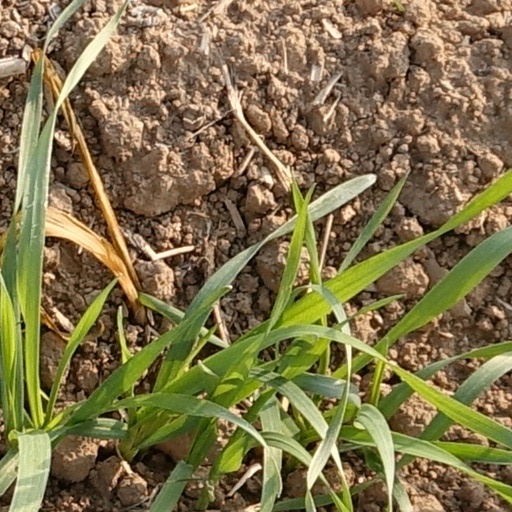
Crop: wheat